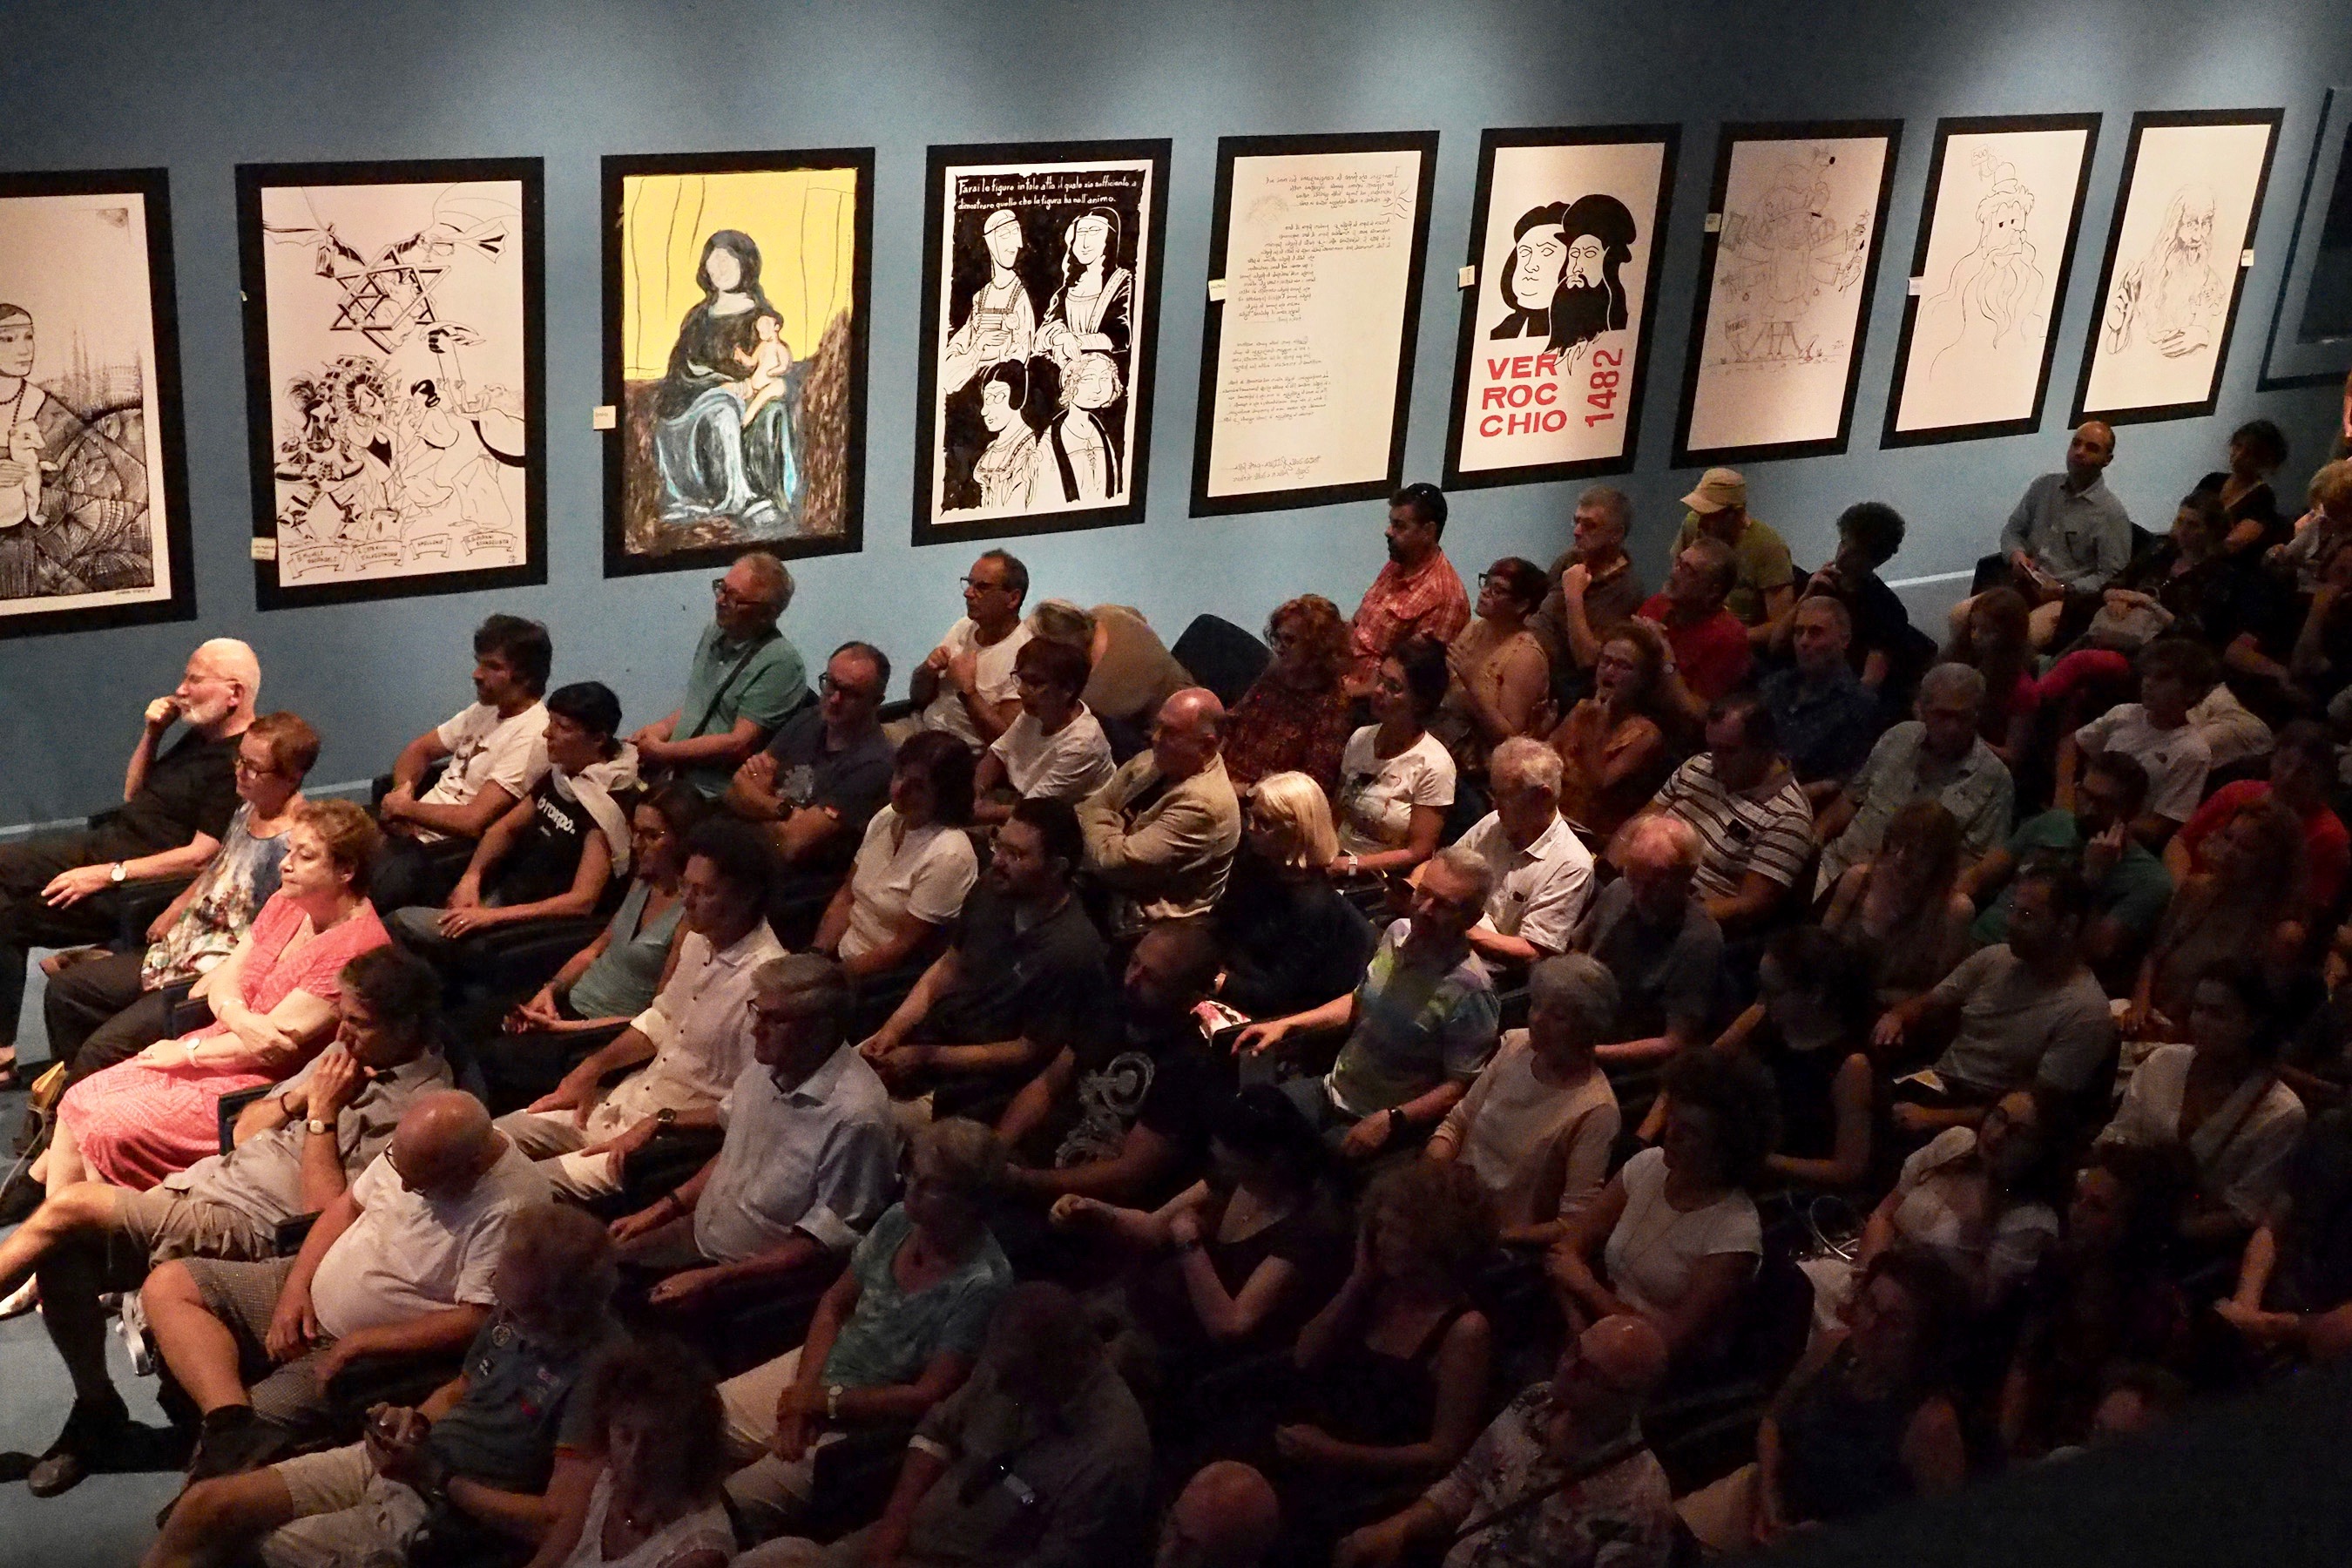
UmbriaJazz 2019, people, crowd, audience, event, art, visual arts, tourist attraction, performance